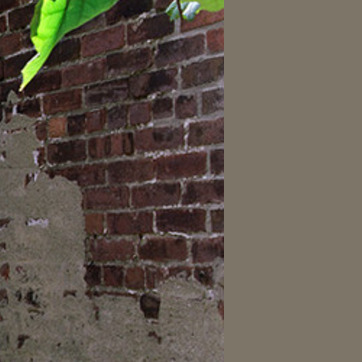
Material: brick